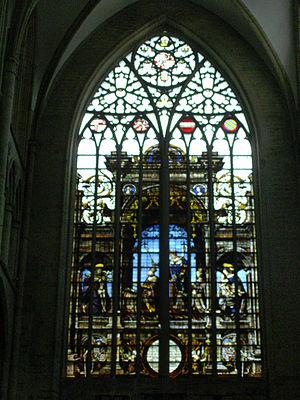
Marie d'Autriche, plus généralement appelée Marie de Hongrie, archiduchesse d'Autriche, infante d'Espagne et, par son mariage, reine consort de Hongrie et de Bohême, est née le 15 septembre 1505 au palais du Coudenberg, à Bruxelles, et morte le 18 octobre 1558 à Cigales, en Castille. Elle est l’avant-dernière des six enfants de Philippe le Beau, héritier des Habsbourg, et de Jeanne de Castille, dite « Jeanne la Folle ».